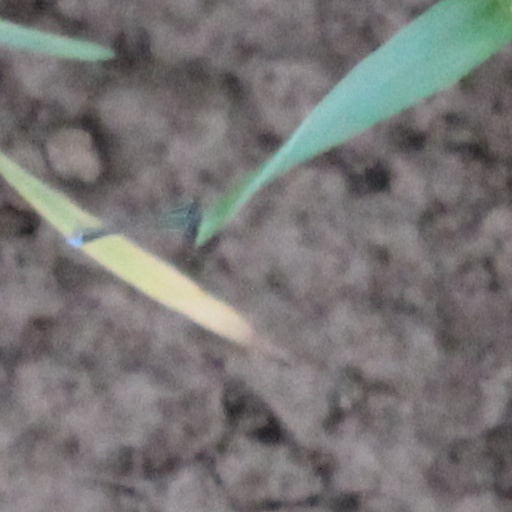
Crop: wheat